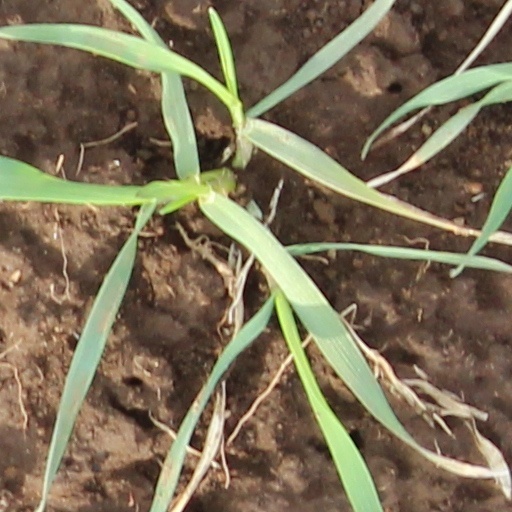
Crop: wheat